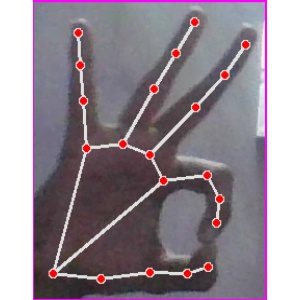
अक्षर: ण